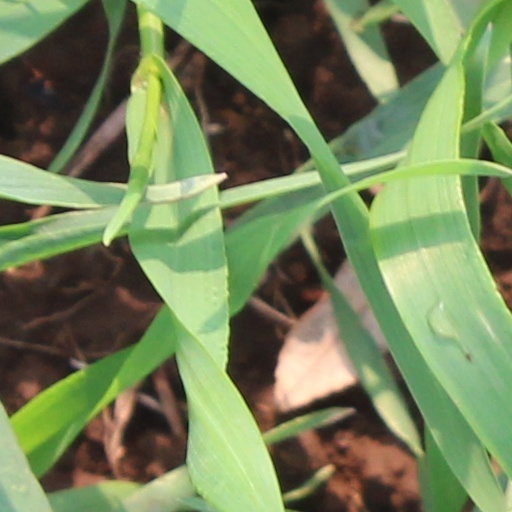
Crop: wheat